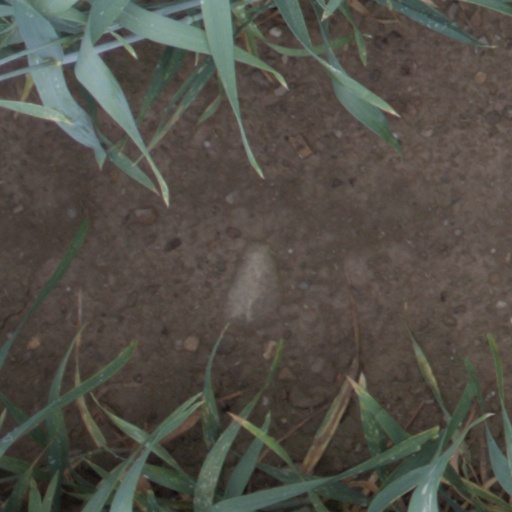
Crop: wheat